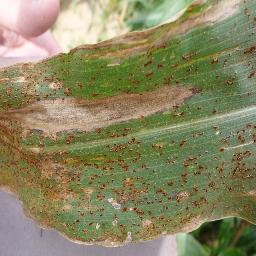
Label: Corn_(Maize)___Northern_Leaf_Blight